Edward Bradley (colonel)

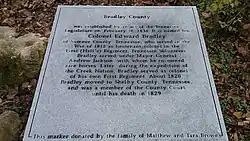
Historical marker about Bradley in Cleveland, the seat of Bradley County, Tennessee

Edward Bradley was born in Sumner County, Tennessee. During the American Revolution, Bradley served as colonel of Hale's Regiment of Militia. He served as Lieutenant Colonel in the 15th Regiment of the Tennessee Volunteers during the War of 1812. He also served in the Creek War.